John A. Chapman

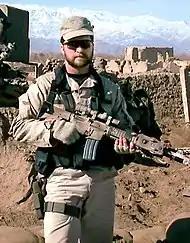
Chapman in Afghanistan

Chapman enlisted in the United States Air Force on September 27, 1985, and was trained as an information systems operator. His first assignment was with the 1987th Information Systems Squadron at Lowry Air Force Base, Colorado from February 1986 to June 1989.